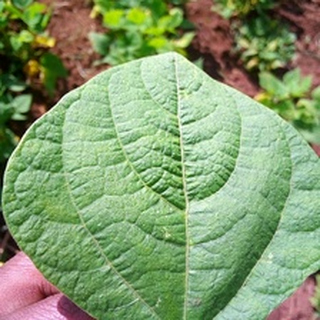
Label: healthy_bean